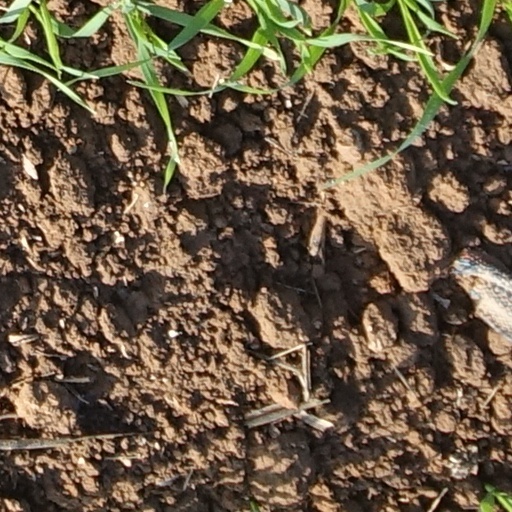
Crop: wheat